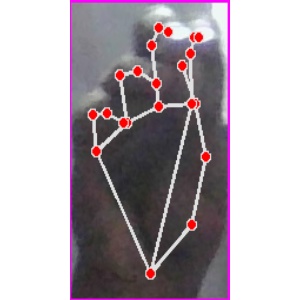
अक्षर: ङ